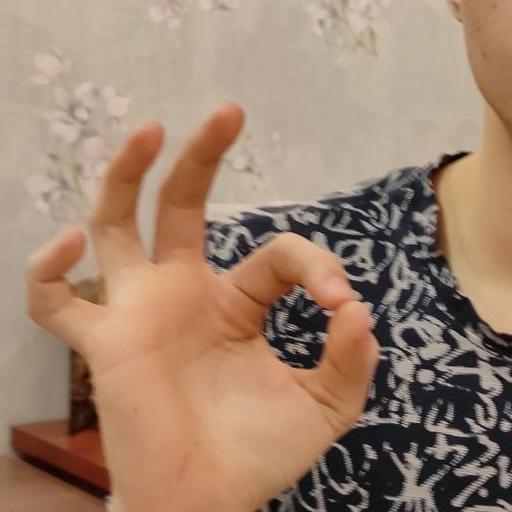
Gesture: ok